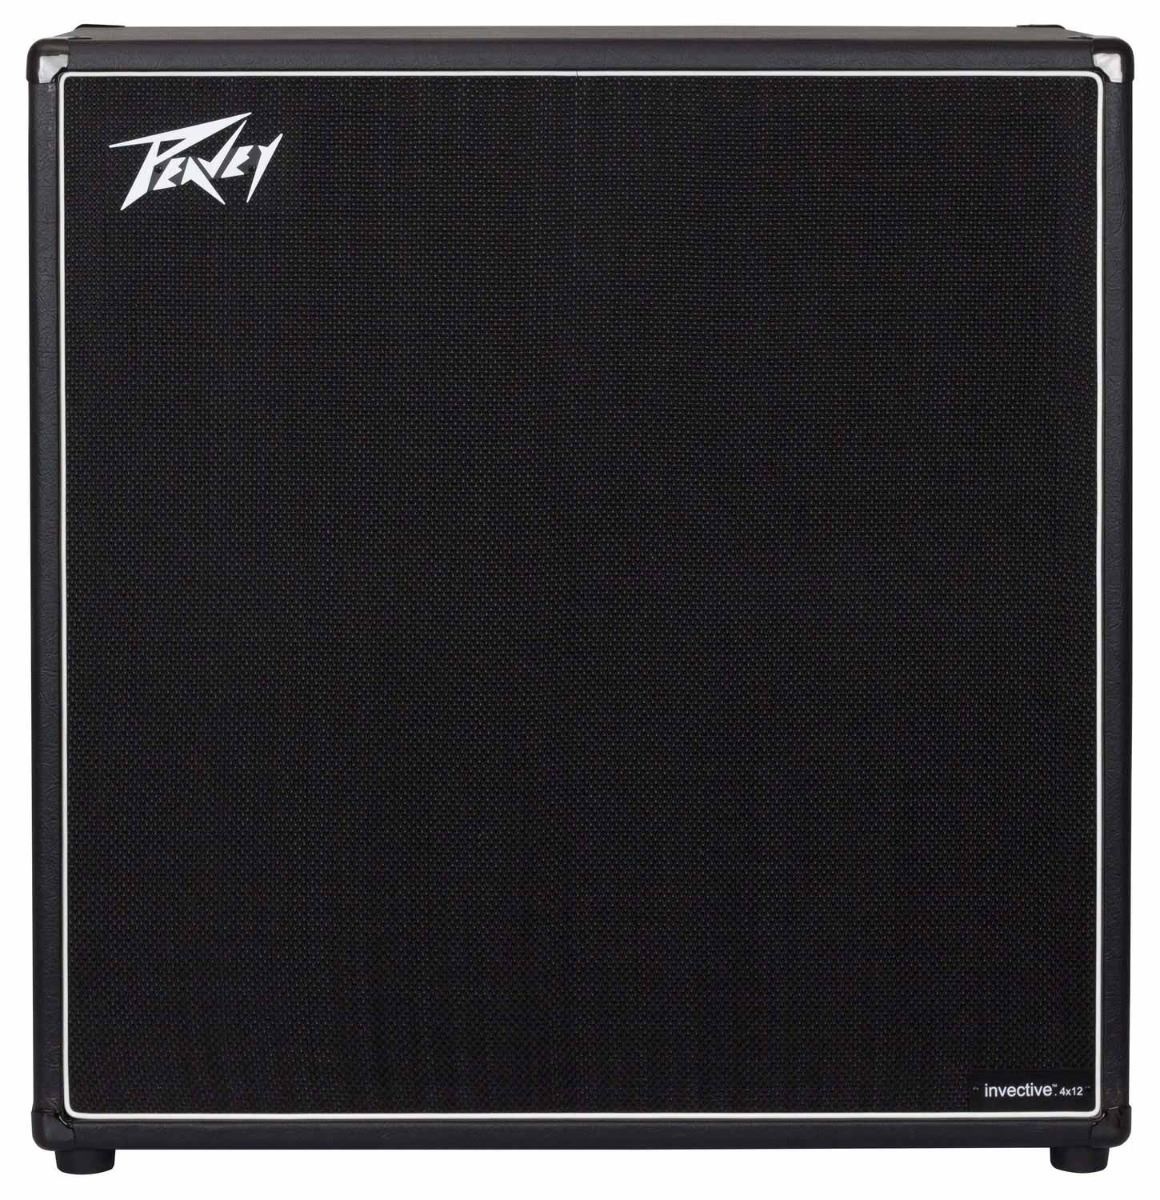
Peavey Invective .412 Guitar Cabinet 240w RMS 4x12"
Description: Featuring four premium 12" Celestion drivers and full stereo capability, the all new Peavey Invective™ 412 Cabinet is perfectly suited for use with the new Invective 120 Head. This cabinet was specifically voiced to reproduce the most revered modern metal sounds ranging from woody and clean to the most extreme high gain tones. Solid 3/4" (1" stock) finger-jointed pine construction, removable EDL casters, and premium components throughout insure extreme road worthiness and reliability. The use of solid pine results in the most responsive dynamics imaginable and the compliment of the metal-standard Celestion Vintage 30 paired (in an X pattern) with the new Creamback G12H-75 result in what many have already described as "the best cabinet I've ever heard". In STEREO mode, you get a left/right configuration rated at 8 Ohms per side at over 120W(rms) per side. In MONO mode, it becomes a 16 Ohm cabinet capable of handling 240W(rms) of Earth-shattering power. Weight Packed: 100.97 lb(45.8 kg) Width Packed: 31.5" (80.01 cm) Height Packed: 34.75" (88.265 cm) Depth Packed: 17.5" (44.45 cm)
Brand: Peavey
Category: Arts & Entertainment > Hobbies & Creative Arts > Musical Instrument & Orchestra Accessories > Musical Instrument Amplifier Accessories > Musical Instrument Amplifier Cabinets